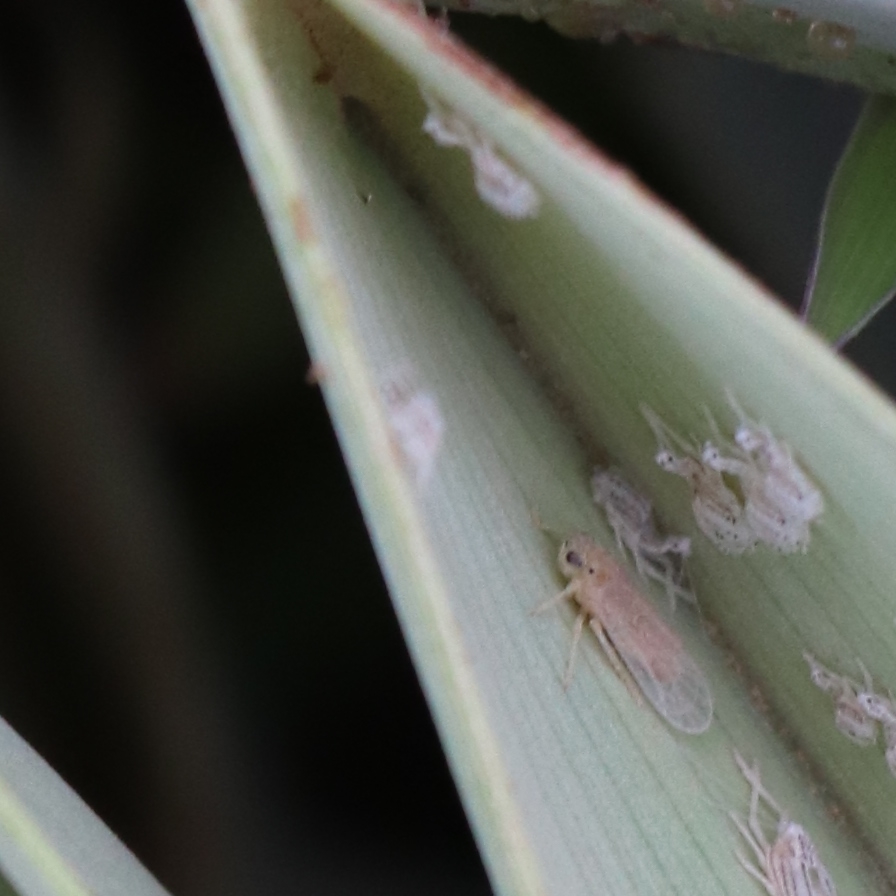
Label: Bug